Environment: real
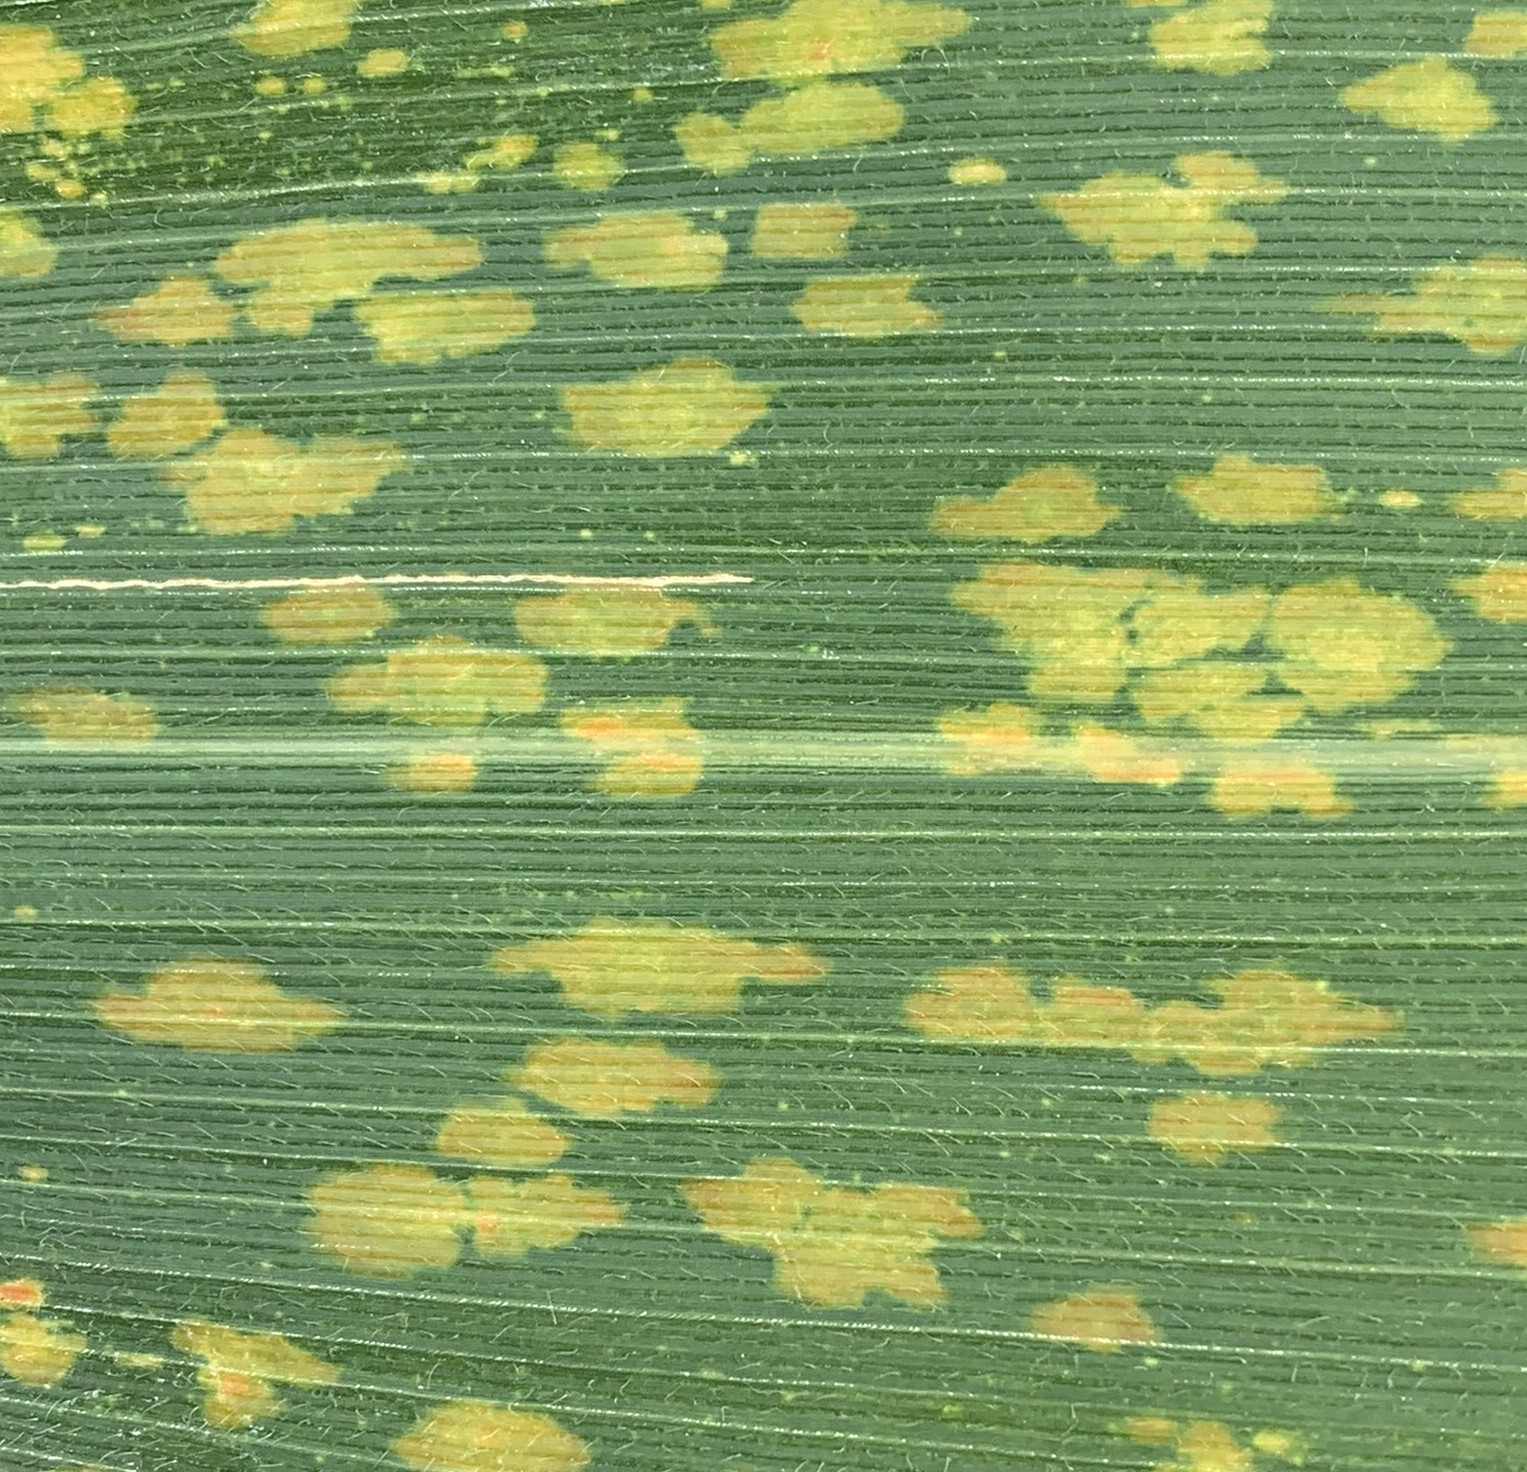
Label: lethal_necrosis